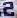
Number: 2